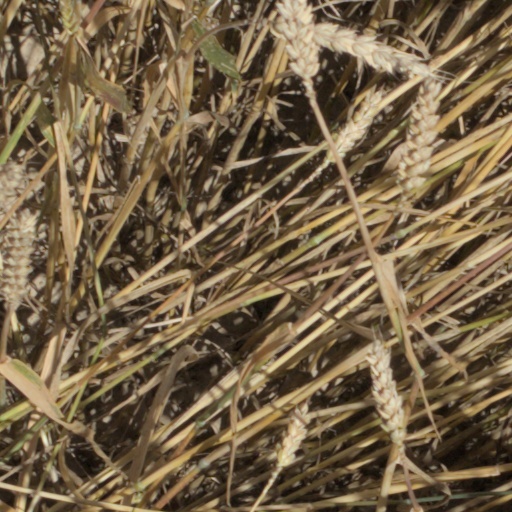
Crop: wheat